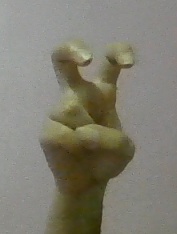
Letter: toot